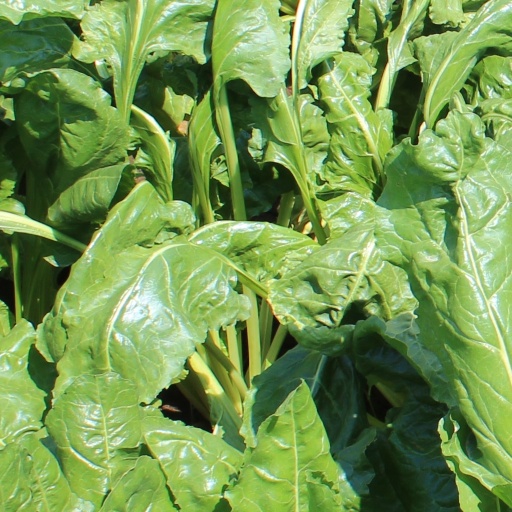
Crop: sugar beet